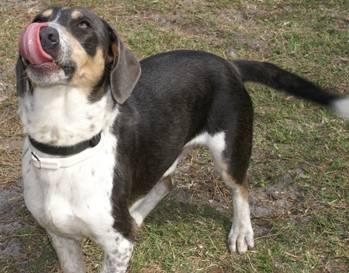
dog